Geoffrey Howard (cricketer)

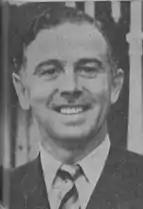

Cecil Geoffrey Howard (14 February 1909 – 8 November 2002) was an English cricketer and cricket administrator.